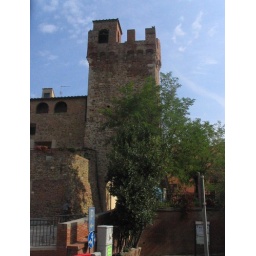
Istia, Grosseto in Maremma, the door of the ancient city wall